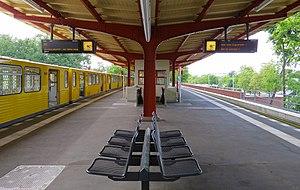
Ruhleben est une station de la ligne 2 du métro de Berlin, dans le quartier de Westend.